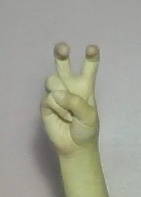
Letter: toot